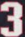
Number: 3